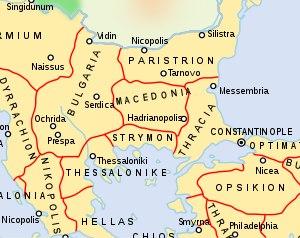
La Maison des Comitopouloï, fut la dernière à régner sur le Premier Empire bulgare avant sa conquête par l’empereur byzantin Basile II en 1018.
La guerre byzantino-bulgare de 970-1018 regroupe une série de conflits entre l’Empire byzantin et l’Empire bulgare qui devait conduire à la conquête de la Bulgarie par les Byzantins en 1018; ceux-ci purent ainsi rétablir leur domination sur l’ensemble de la péninsule balkanique pour la première fois depuis les invasions slaves du VIIᵉ siècle.
Jean Skylitzès est un historien byzantin du XIᵉ siècle, originaire d'Asie Mineure et qui a exercé de hautes fonctions administratives et juridiques à Constantinople sous le règne d'Alexis Iᵉʳ Comnène. Il est l’auteur du Synopsis Historion, une chronique qui couvre la période allant de 811 à 1057. On lui attribue également une continuation de cette chronique jusqu'à l'année 1079.
Le soulèvement de Pierre Deljan en 1040-1041 constitua une révolte des Bulgares contre le régime de taxation mis en place par le premier ministre byzantin Jean l’Orphanotrope, frère de l’empereur Michel IV et l’appauvrissement croissant des paysans. Ce fut la plus importante et la mieux organisée d’une série d’insurrections qui conduira au rétablissement de l’ancien Empire bulgare sous Ivan Asen Iᵉʳ et son frère Pierre IV en 1187.
Si des civilisations se sont épanouies sur l'actuel territoire bulgare dès le néolithique et l'antiquité, l’histoire de la Bulgarie en tant qu'État commence au VIIᵉ siècle avec la fondation du royaume bulgare du bas-Danube par Asparoukh. Situé à la croisée des influences historiques, culturelles et linguistiques des Balkans, le premier empire bulgare fut un berceau culturel de l’Europe slave et s'étendit de la mer Adriatique à la mer Égée et à la mer Noire, avant d'être politiquement, mais non culturellement anéanti par l’Empire byzantin au XIᵉ siècle, de renaître de ses cendres au XIIᵉ siècle avec le Second empire bulgare, finalement conquis au XIVᵉ siècle par les Ottomans. Sa seconde renaissance au XIXᵉ siècle fut difficile : le congrès de Berlin, les guerres balkaniques et les deux guerres mondiales ne lui permirent pas de rassembler toutes les régions de culture bulgare pour retrouver l'étendue qui lui avait été reconnue au traité de San Stefano, et la contraignirent à subir une dictature de 45 ans après la Seconde Guerre mondiale.
Le thème de Paristrion est un thème byzantin situé dans l'actuelle Bulgarie. Le thème a été pendant une partie de son histoire élevé au rang de duché.